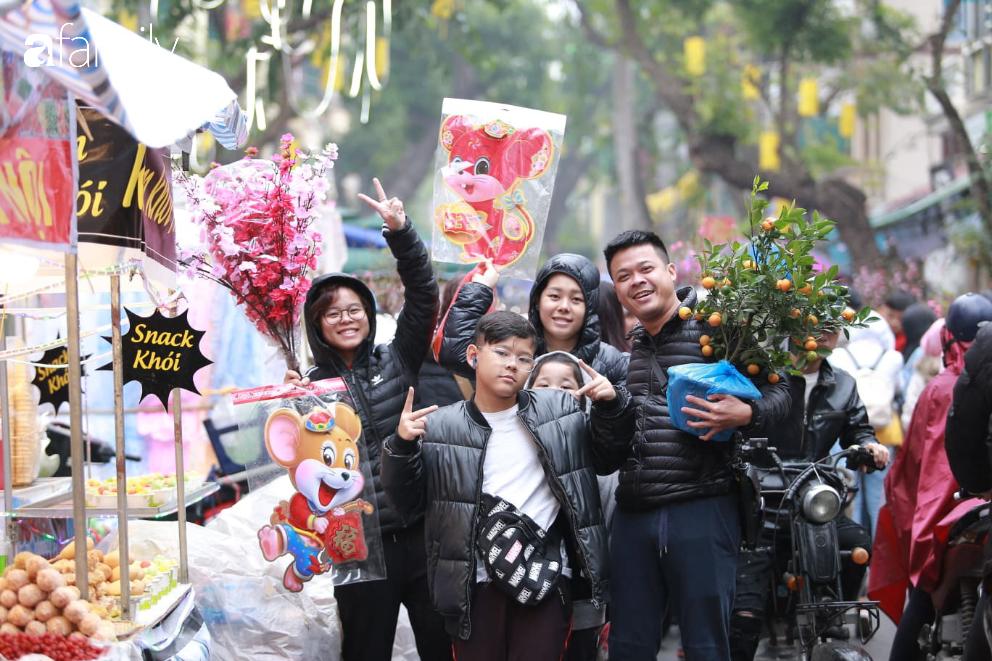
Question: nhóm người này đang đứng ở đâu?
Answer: ở trên một con phố đông người